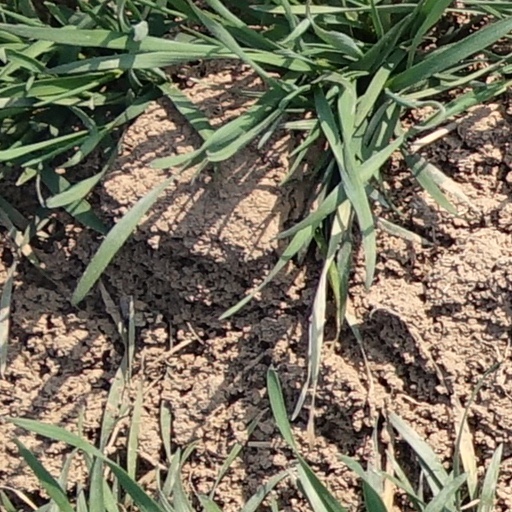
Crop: wheat